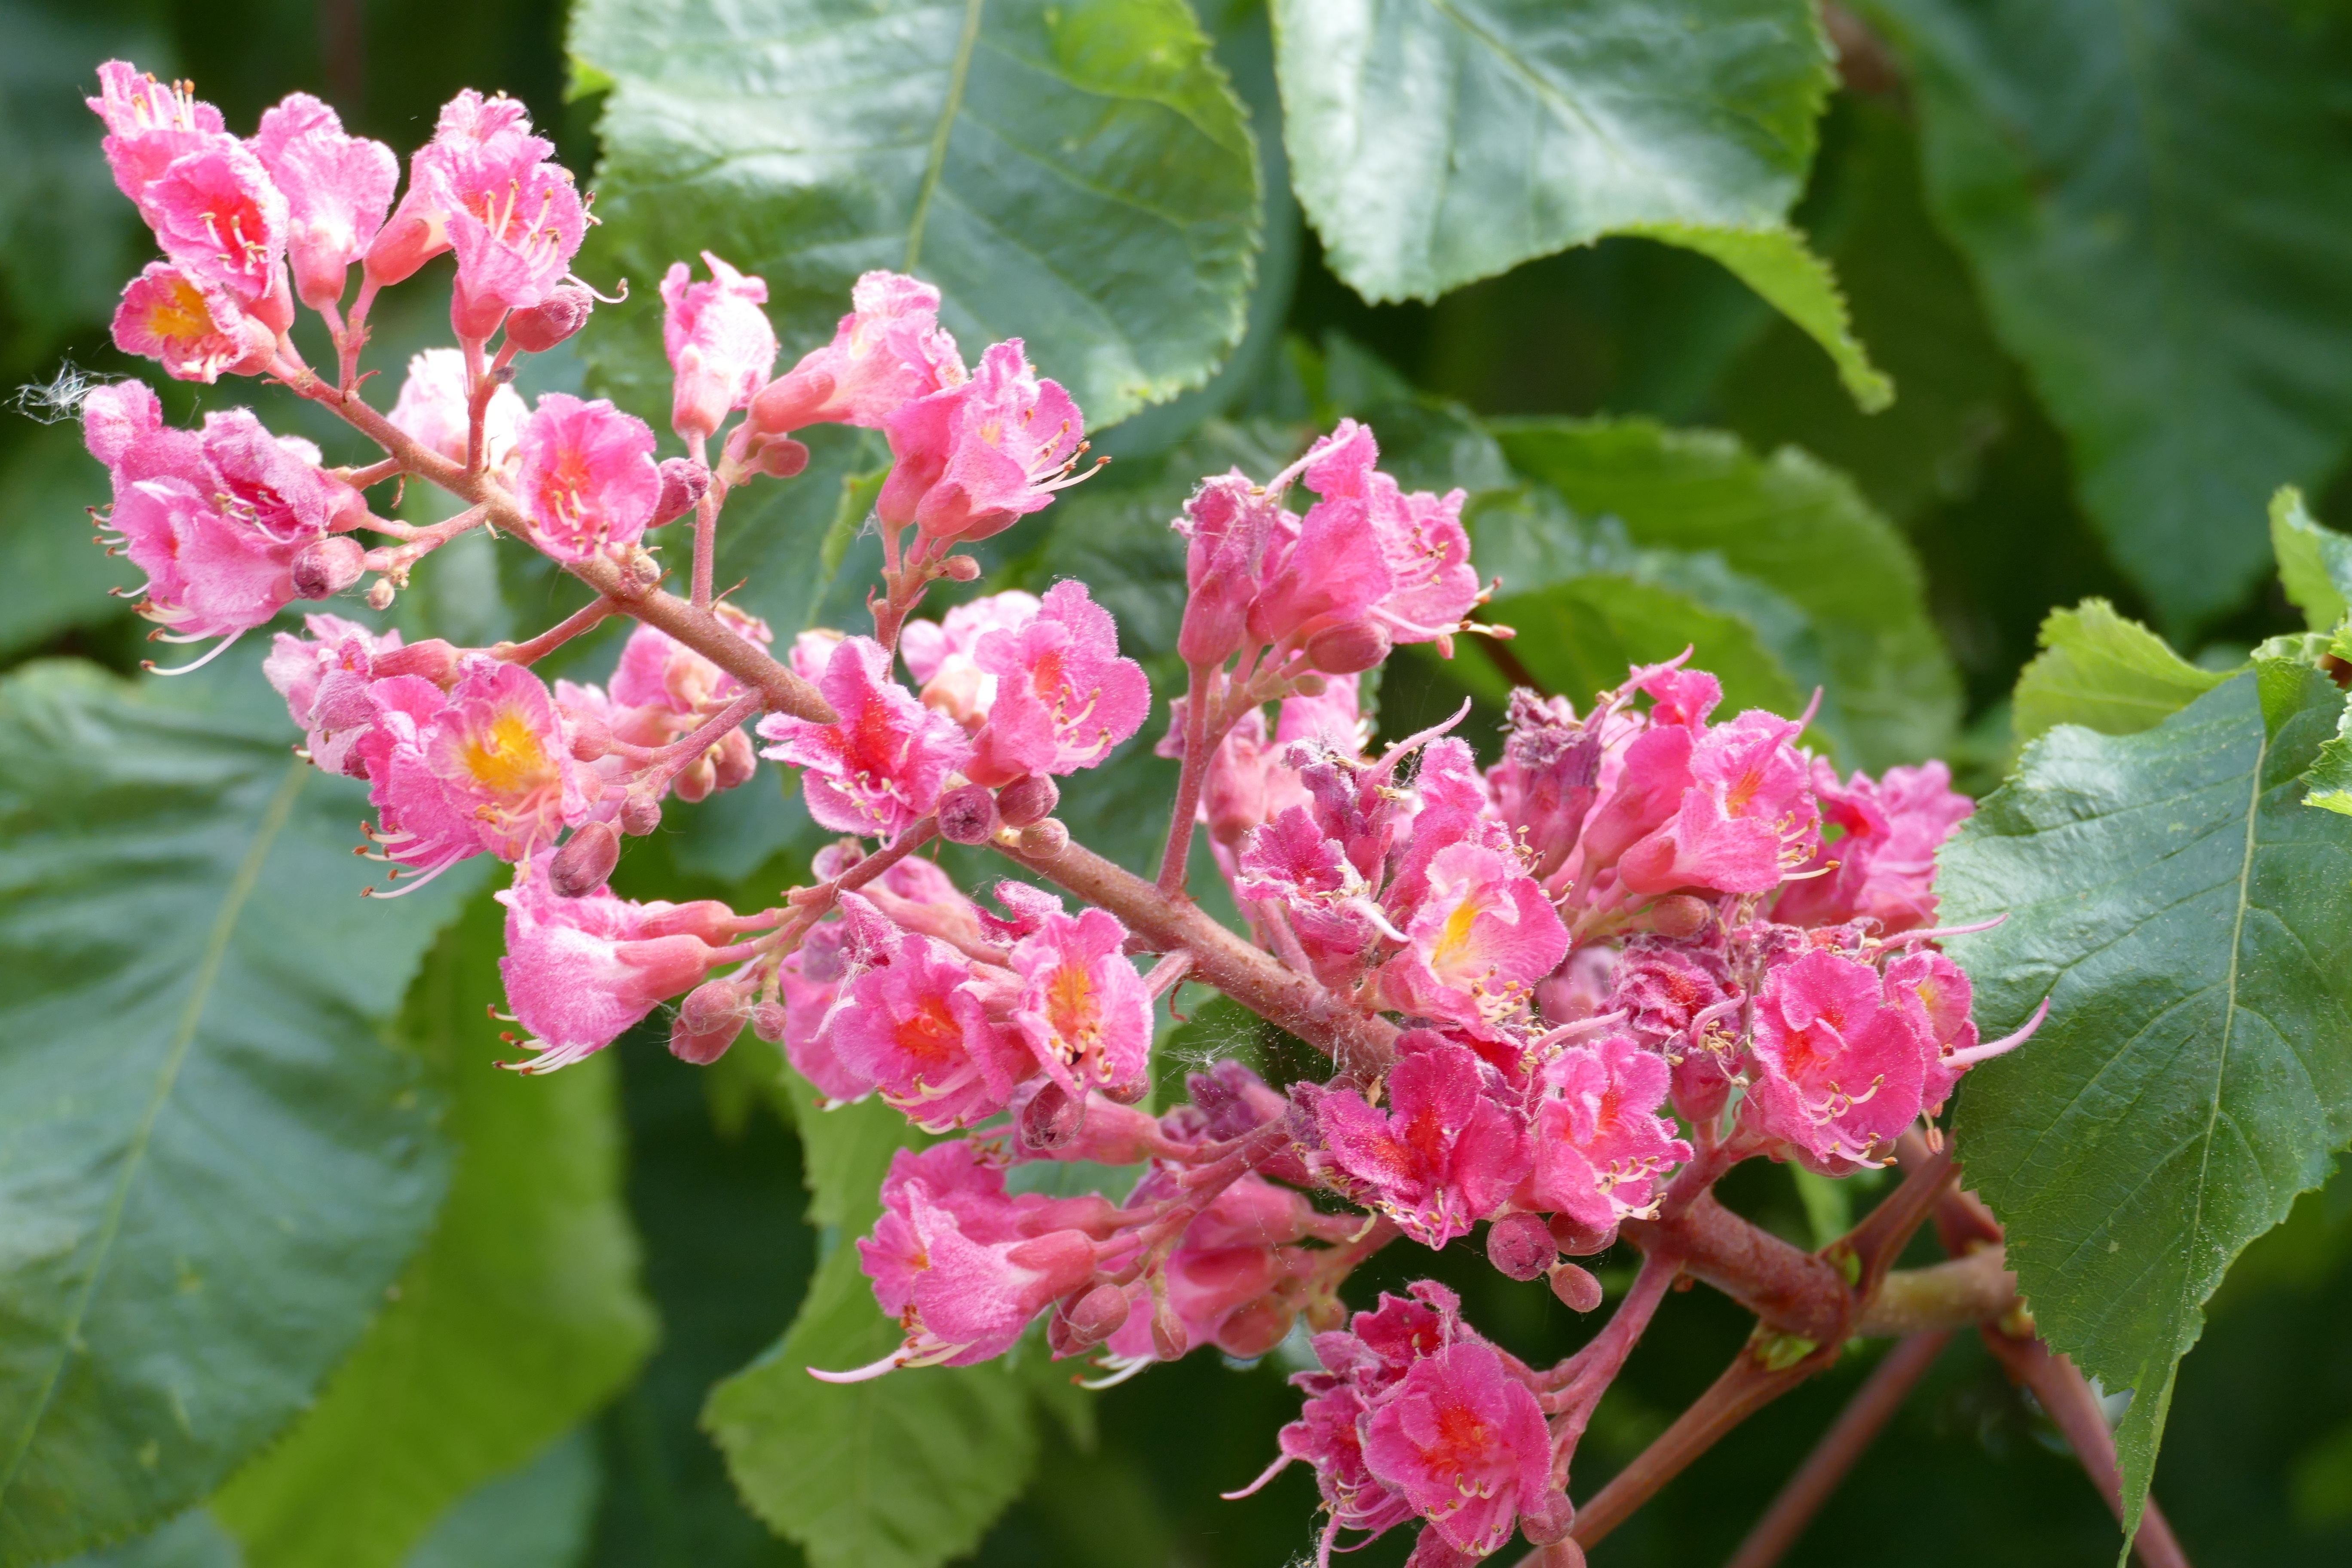
blossom, plant, flower, bloom, produce, botany, candle, close, flora, flowers, shrub, inflorescence, flowering plant, buckeye, red flowering buckeye, flesh red horse chestnut, annual plant, woody plant, land plant